Toilet: Ek Prem Katha

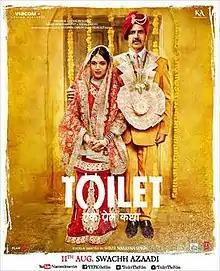
Theatrical release posters

Toilet: Ek Prem Katha or simply Toilet, is a 2017 Indian Hindi-language comedy-drama film directed by Shree Narayan Singh. Co-produced by Akshay Kumar and Neeraj Pandey, the film stars Akshay Kumar and Bhumi Pednekar, with campaigns to improve sanitation conditions in India, with an emphasis on the eradication of open defecation, which, before the Swachh Bharat mission, was still a problem, especially in rural areas.